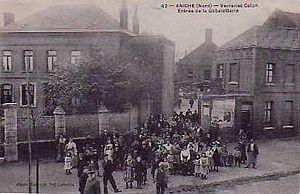
Verreries Caton sorties d'usine
La verrerie Sainte-Marie fut fondée vers 1860 par Charles Ducret, qui s’associera avec Auguste Gervais Caton à Auberchicourt pour fabriquer de la gobeleterie. En 1873, Charles Ducret revend ses parts à Auguste Caton. Les verreries Caton s'arrêtent de produire avant la première guerre mondiale.
La Technique moderne, en tant que manifestation ultime de la volonté de puissance, représente, pour Martin Heidegger, le danger le plus grand. Dominique Janicaud constate aussi : Nul ne peut contester qu'en un laps de temps relativement court les sciences et les techniques ont transformé notre planète au point d'ébranler des équilibres écologiques et ethnologiques immémoriaux, au point surtout de faire douter l'homme du sens de son existence et de ses travaux, jusqu'à faire vaciller sa propre identité. Là où Nietzsche voit la manifestation de la domination de l'homme sur la nature, Heidegger perçoit tout au contraire la dernière étape de sa dépossession au long d'une histoire de la métaphysique, des époques et des modes de dévoilement de l'être. Plus l'homme se prend pour le « seigneur de la terre », plus il devient une simple pièce du « dispositif technique ». On voit que l'aître de la technique, est différent de la technique au sens courant, ne cesse de répéter Heidegger, voilà pourquoi il ne faut surtout pas les confondre.